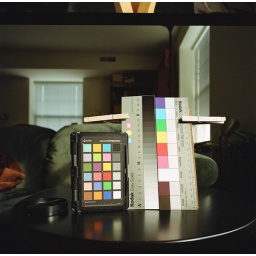
base exposureLit by all window light.Meter reading was in front of cards, not the rest of the room.